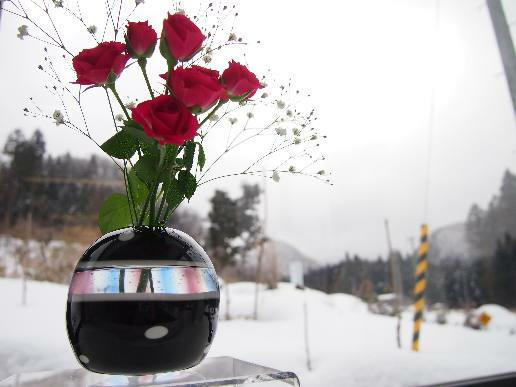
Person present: No